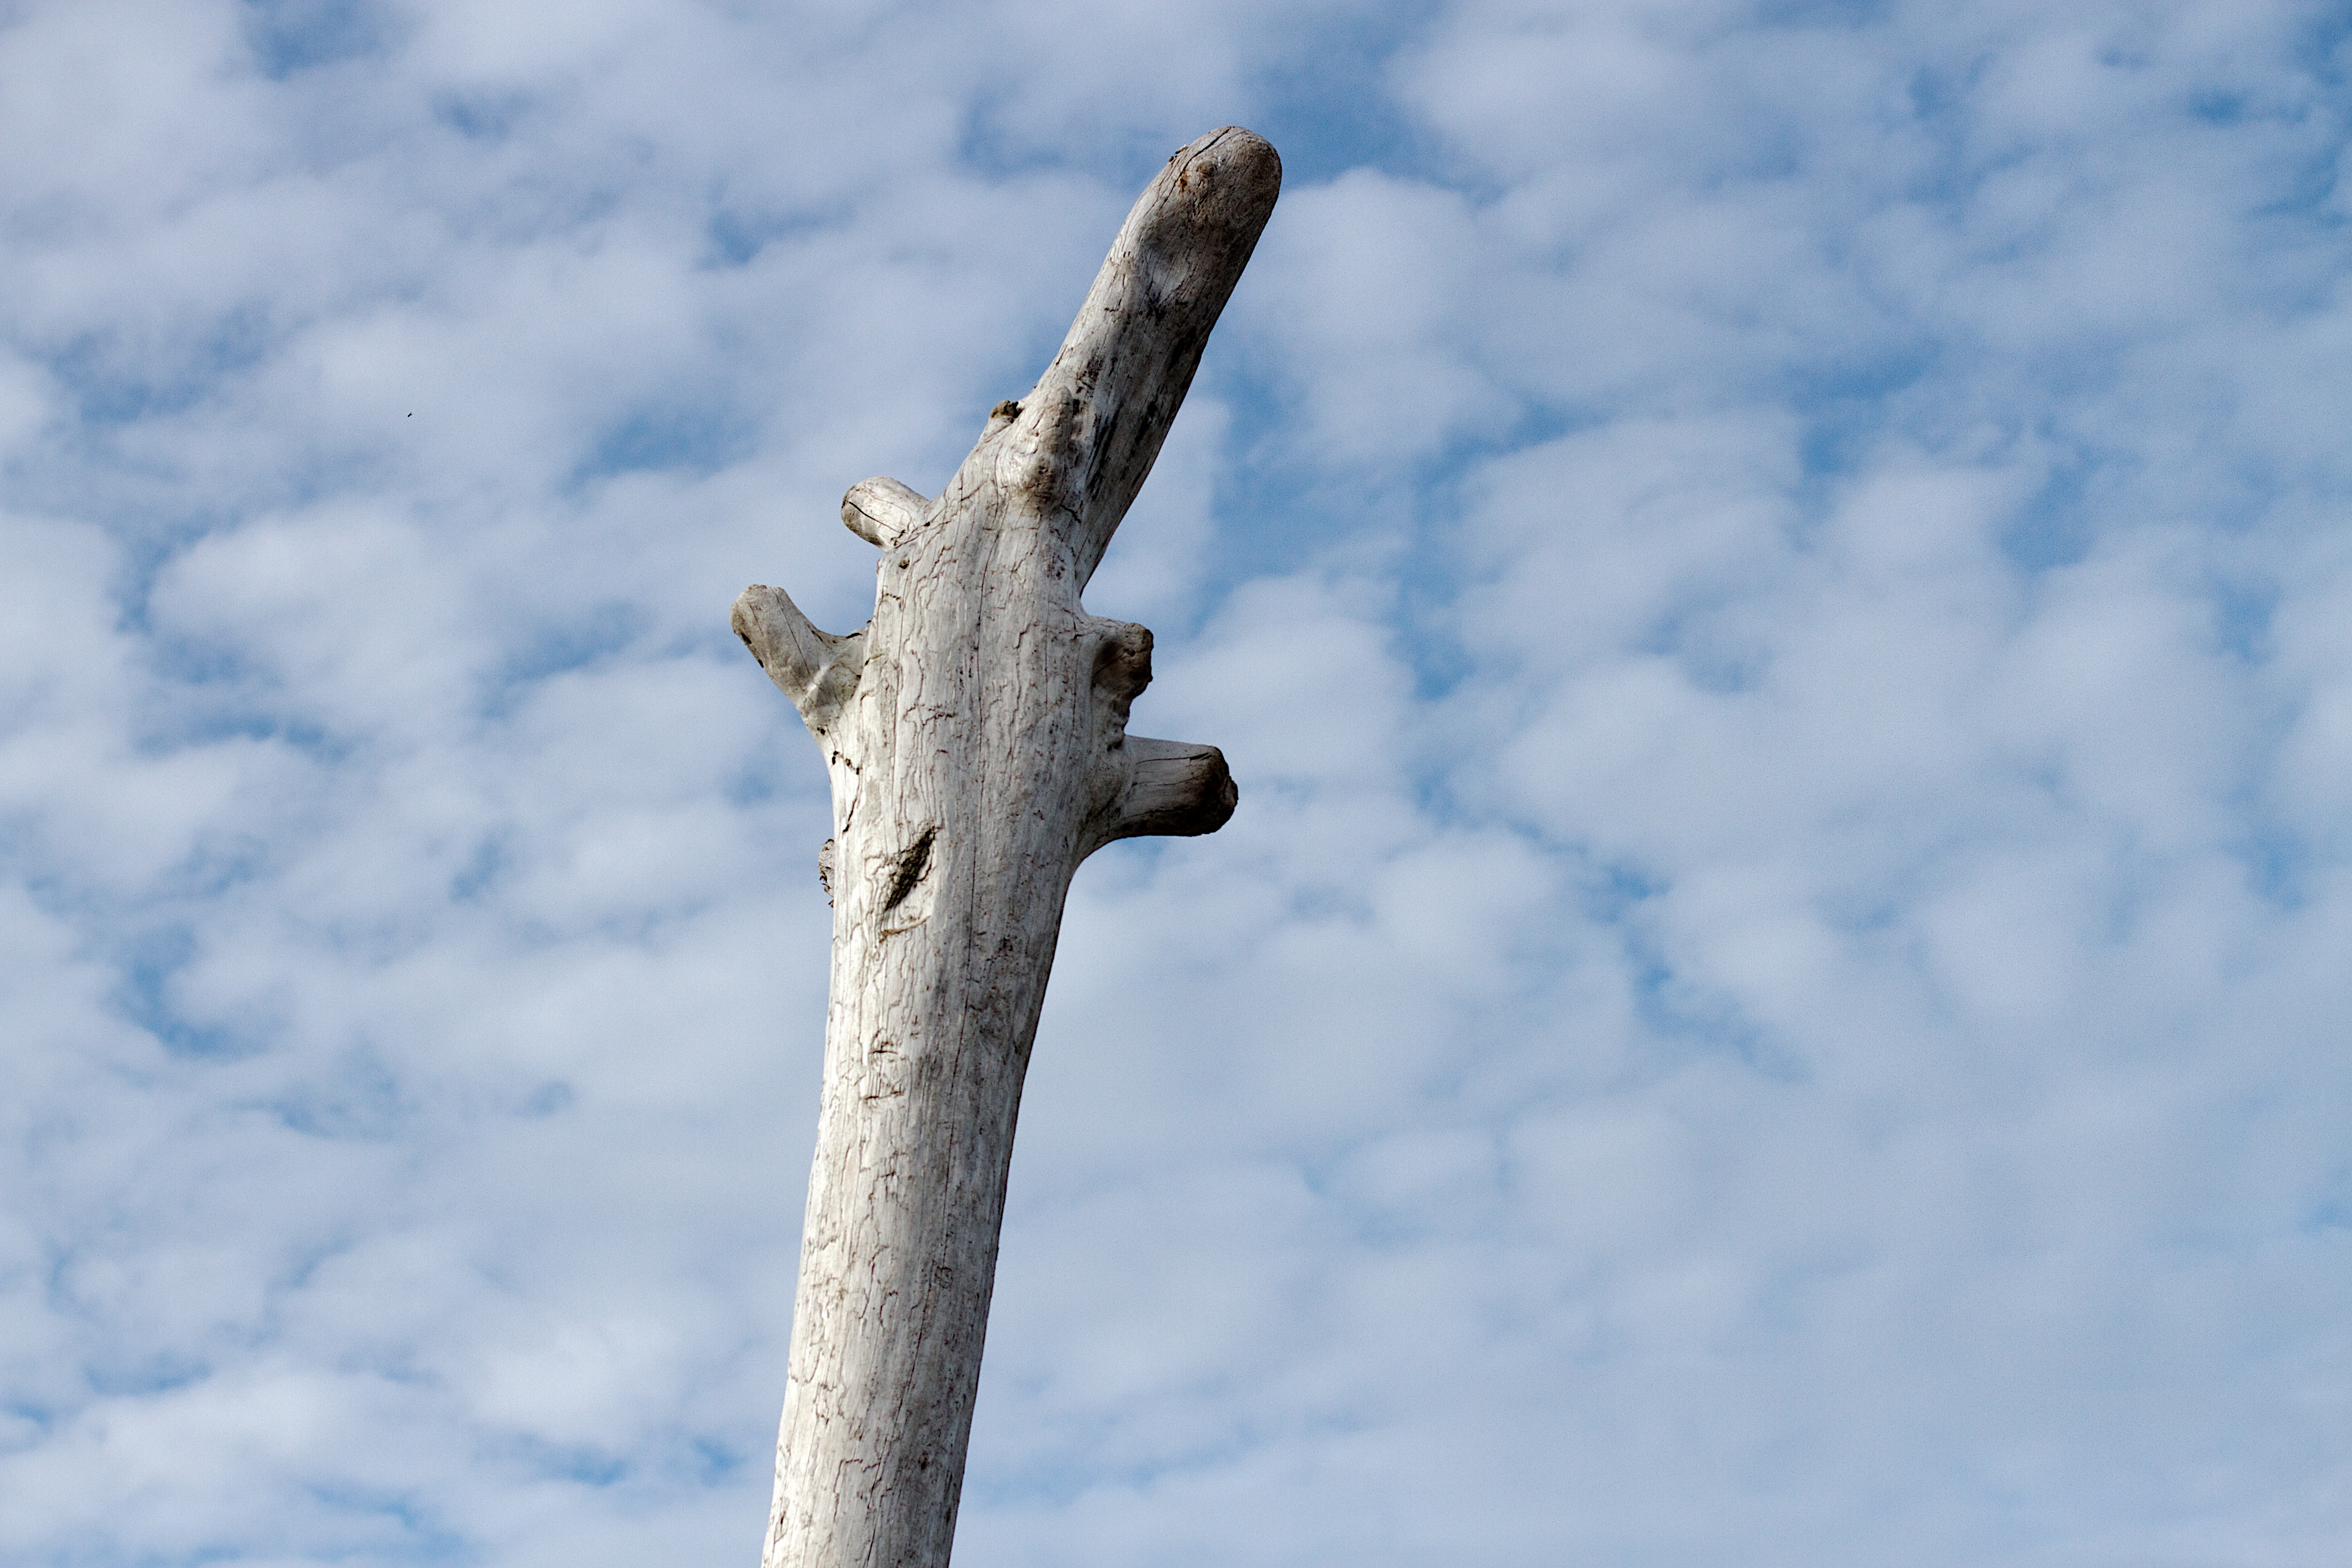
tree, snow, winter, wing, cloud, sky, symbol, blue, cross, sculpture, 2015365, atmosphere of earth